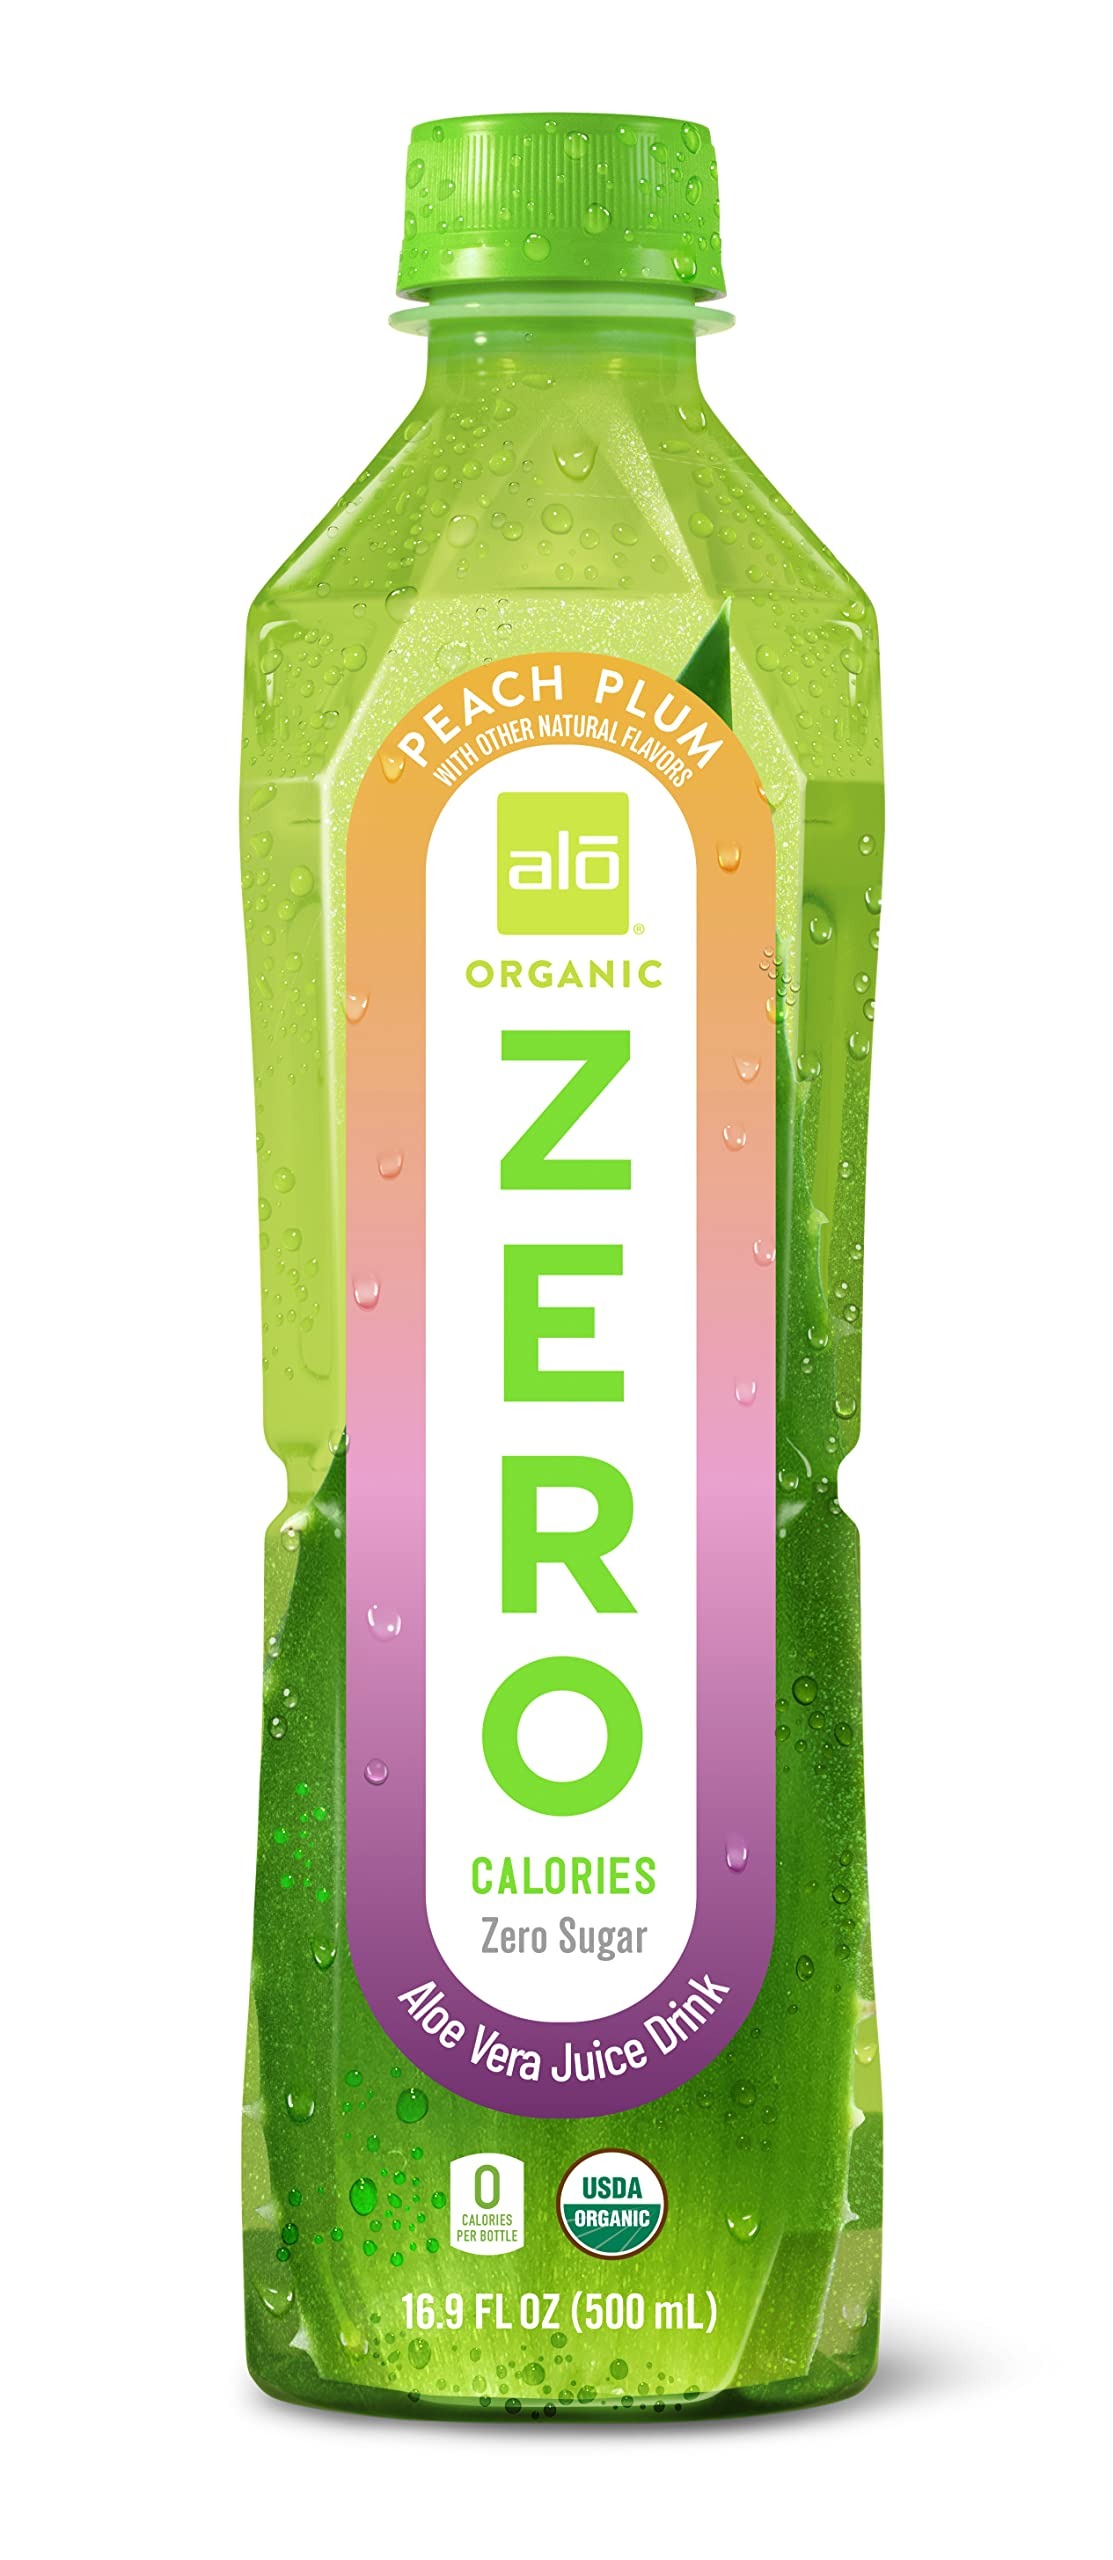
Item Name: ALO ORGANIC ZERO Aloe Vera Juice, Peach + Plum | 16.9 fl oz, Pack of 12 | Zero Calorie, Aloe Vera Sugar Plant-Based Drink
Bullet Point 1: ORGANIC ALOE JUICE DRINK WITH ZERO CALORIES: ALO Organic aloe vera, natural peach and plum flavors; Sweetened with organic natural sweeteners for a refreshing, delicious aloe based drink
Bullet Point 2: NATURAL, PLANT-BASED GOODNESS: Real aloe vera juice and pulp straight from the leaf – never from powder; ALO Organic Zero is sweetened with Stevia Leaf Extract; Aloin , Fat and Non-GMO Certified
Bullet Point 3: FARM-TO-BOTTLE DELICIOUSNESS: Great flavor comes from using real fruit and vegetable juices as well as organic and other fine ingredients combined with real, fresh aloe juice and pulp; No artificial anything
Bullet Point 4: RESPONSIBLY SOURCED FROM THAILAND: Aloe vera is a strong and robust plant that can be planted in fields otherwise unconducive to farming; By using very little water aloe is able to be harvested several times a year
Bullet Point 5: GOODNESS FROM INSIDE OUT: There is an ALO flavor for everybody and for every mood, we create aloe vera juices with creative and unique flavor combinations to inspire an active lifestyle from farm to store
Product Description: Drinking aloe vera juice helps your body absorb the good stuff—better. At ALO we’re committed to bringing you deliciously refreshing drinks that support your healthy lifestyle. ALO Organic ZERO is the first major aloe vera based beverage line that is both certified organic by the U.S. Department of Agriculture, and contains ZERO calories and NO sugar for the perfect guilt-, anytime refreshment. We start with the natural benefits of real organic aloe vera, and then add more natural ingredients from there. Now go ahead, refresh, hydrate, feel better, and say hello to ALO Organic ZERO. Our line of aloe vera infused drinks is the leading aloe vera drink in the U.S. grocery and natural channels for a reason. Our drinks are made from only the best ingredients. We never use artificial flavors, colors. Nor do we add gellan gum, xantham gum, or artiricial chemicals as some others do. We use real aloe vera pulp and juice straight from the leaf, never reconstituted from powder like most others. Our proprietary manufacturing process yields larger bits of real aloe pulp than any other aloe vera drink in the market. And we have totally unique blends like none other. Our drinks are Non-GMO, fat , gluten , aloin , and vegan (except for ALO Exposed which contains honey). Enjoy the plant based goodness, from inside out!
Value: 202.8
Unit: Fl Oz

Price: 28.39